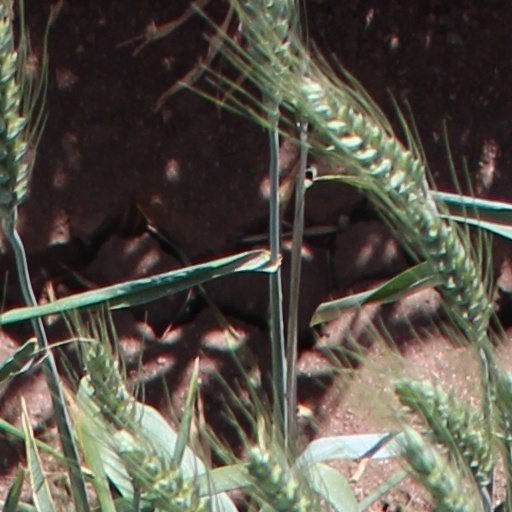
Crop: wheat